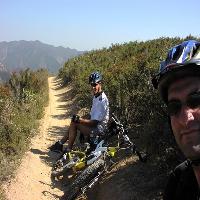
Weather: sun or clear